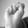
ASL letter: S